San Diego

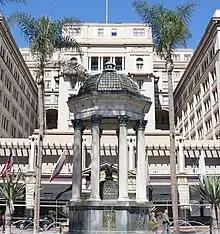
Horton Plaza honors Alonzo Horton, who helped develop Downtown.

In 1846, the United States went to war against Mexico and sent a naval and land expedition to conquer Alta California. At first, they had an easy time of it, capturing the major ports including San Diego, but the Californios in southern Alta California struck back. Following the successful revolt in Los Angeles, the American garrison at San Diego was driven out without firing a shot in early October 1846. Mexican partisans held San Diego for three weeks until October 24, 1846, when the Americans recaptured it. For the next several months the Americans were blockaded inside the pueblo. Skirmishes occurred daily and snipers shot into the town every night. The Californios drove cattle away from the pueblo hoping to starve the Americans and their Californio supporters out. On December 1, the American garrison learned that the dragoons of General Stephen W. Kearney were at Warner's Ranch. Commodore Robert F. Stockton sent a mounted force of fifty under Captain Archibald Gillespie to march north to meet him. Their joint command of 150 men, returning to San Diego, encountered about 93 Californios under Andrés Pico.